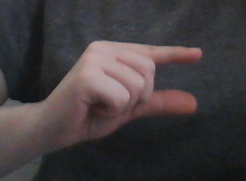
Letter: dal